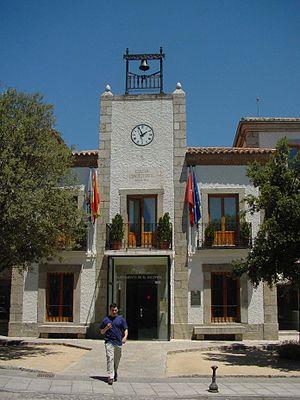
L'Escurial est une commune espagnole située dans la communauté de Madrid.